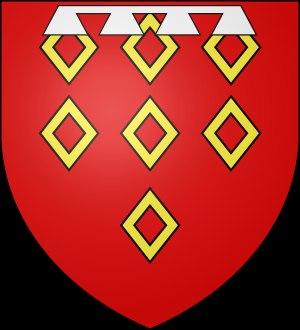
Jean VI de Montauban, ou de Cordemais, dit Le Goust, né vers 1550, mort vers 1615, est un chef de guerre royaliste, qui s'est rendu célèbre en occupant le château de Blain, contre la Ligue et les Espagnols, pendant les guerres de religion entre 1576 et 1596.